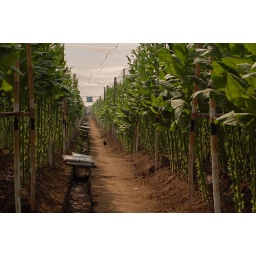
Grown in bunded plots, watered by bucket from irrigation ditches In a screen house near Kampong Candi Singo.